Košice

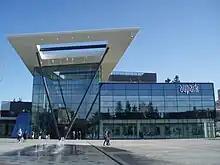
Aupark Shopping Centre

Košice is the economic hub of eastern Slovakia. It accounts for about 9% of the Slovak gross domestic product.